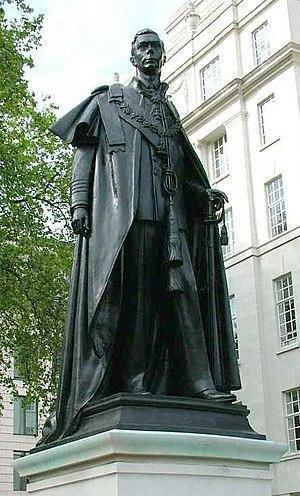
George VI, né Albert Frederick Arthur George le 14 décembre 1895 à Sandringham et mort le 6 février 1952 en ce même lieu, second fils du roi George V, fut roi du Royaume-Uni et des autres dominions du Commonwealth britannique du 11 décembre 1936 jusqu'à sa mort. Il fut également le dernier empereur des Indes, le dernier roi d'Irlande et le premier chef du Commonwealth.